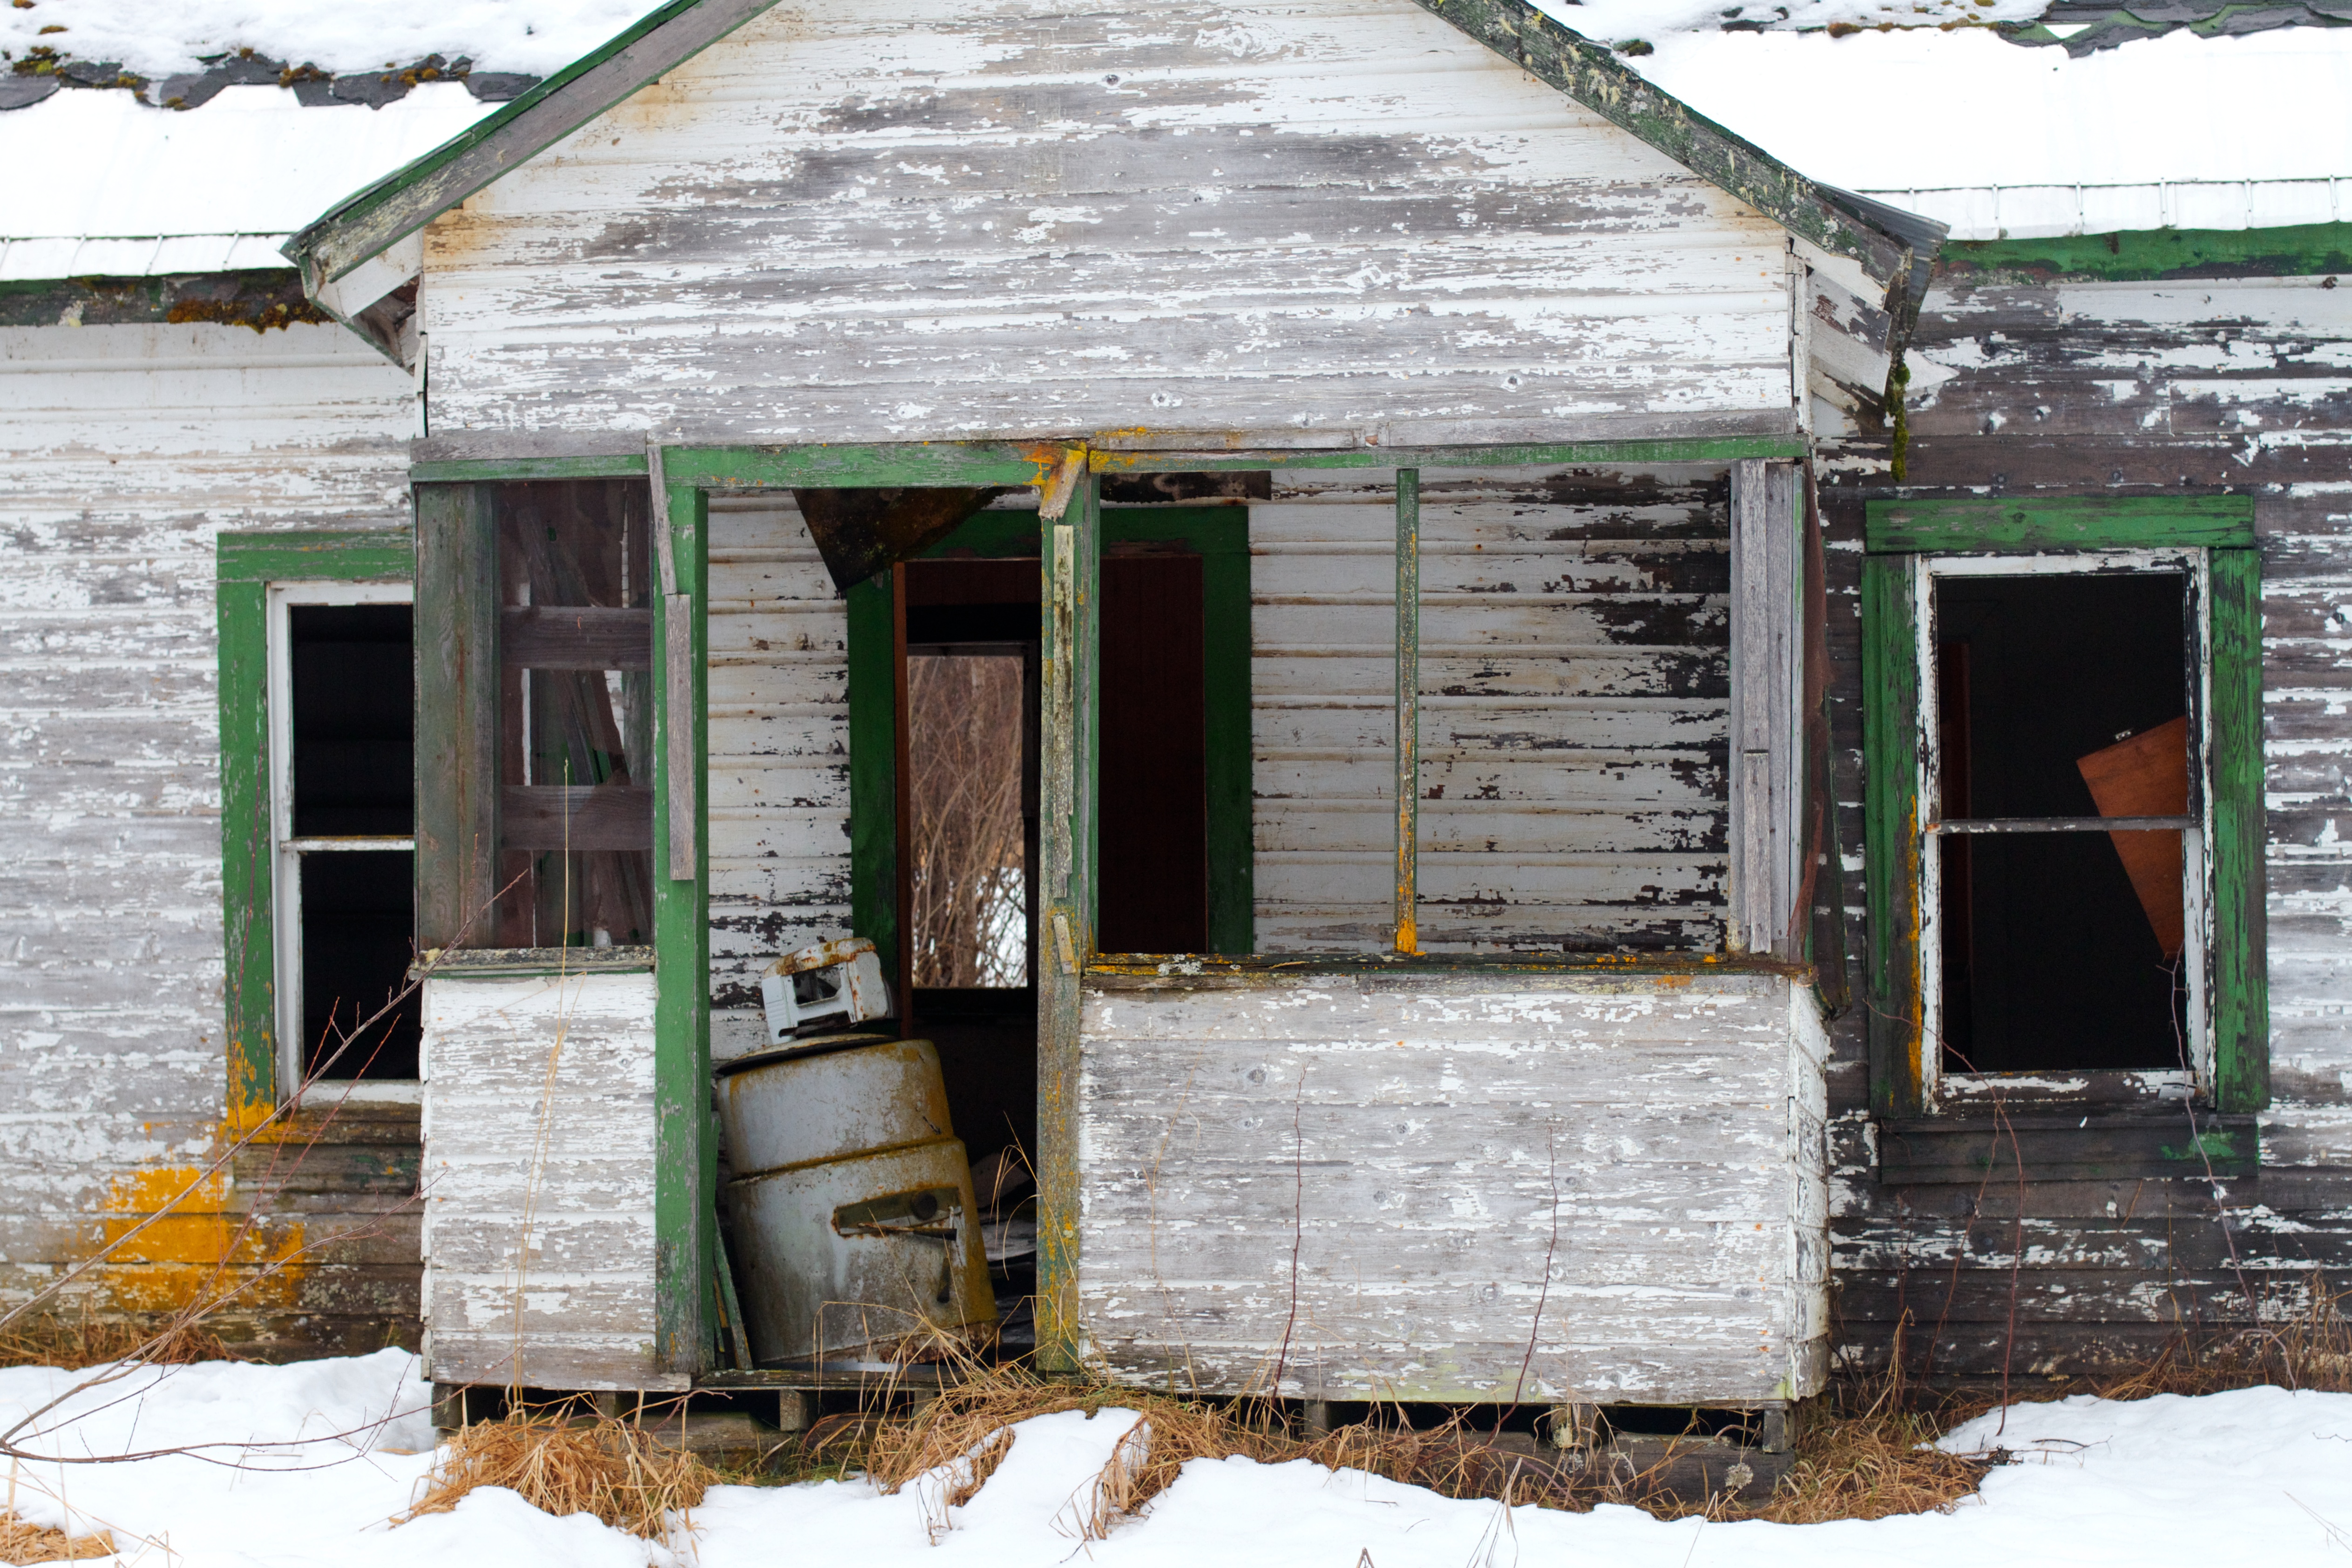
winter, wood, house, building, home, shed, hut, village, shack, cottage, facade, log cabin, outdoor structure